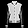
Label: Coat